Stroop effect

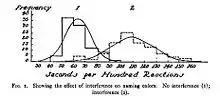
Figure 1 from Experiment 2 of the original description of the Stroop Effect (1935). 1 is the time that it takes to name the color of the dots while 2 is the time that it takes to say the color when there is a conflict with the written word.

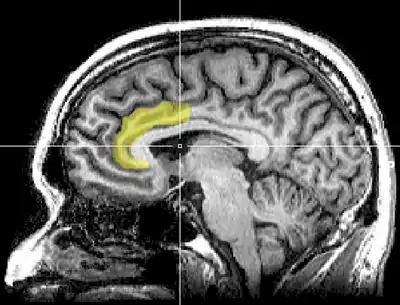
The anterior cingulate gyrus shows increased activity when viewing conflicting stimulus.

The effect was named after John Ridley Stroop, who published the effect in English in 1935 in an article in the "Journal of Experimental Psychology" entitled "Studies of interference in serial verbal reactions" that includes three different experiments. However, the effect was first published in 1929 in Germany by Erich Rudolf Jaensch, and its roots can be followed back to works of James McKeen Cattell and Wilhelm Maximilian Wundt in the nineteenth century.